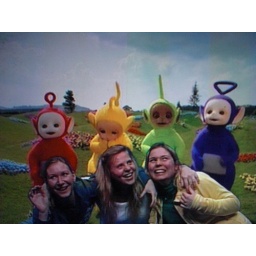
blue screen in National Media Museum @ Bradford